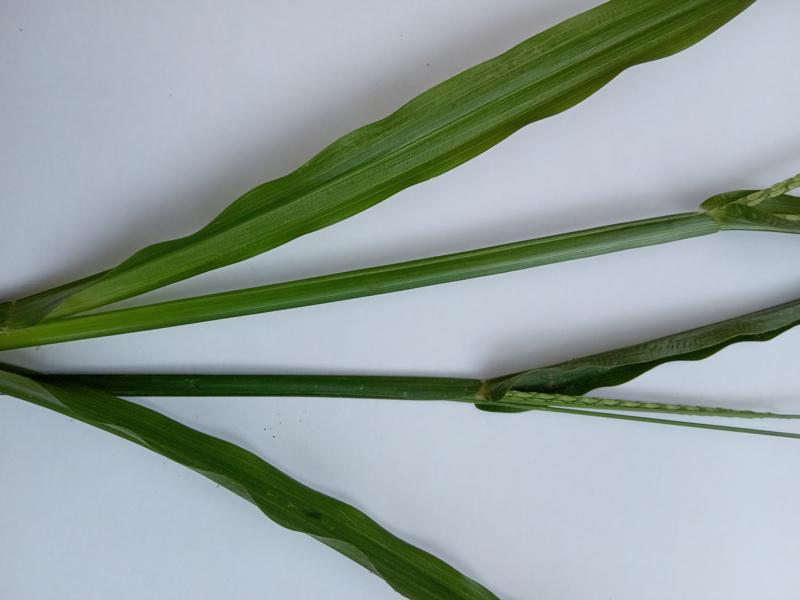
Weed species: Paspalum scrobiculatum